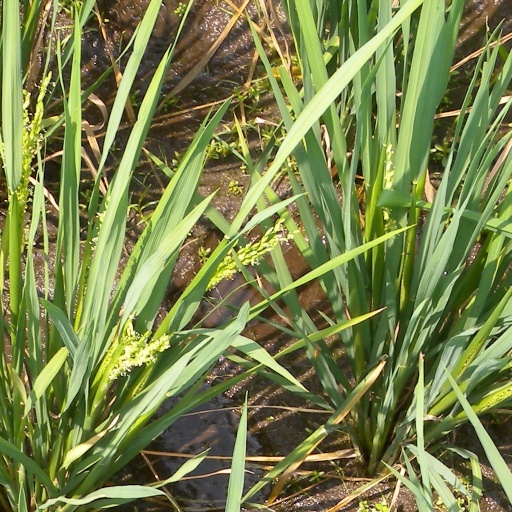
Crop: rice